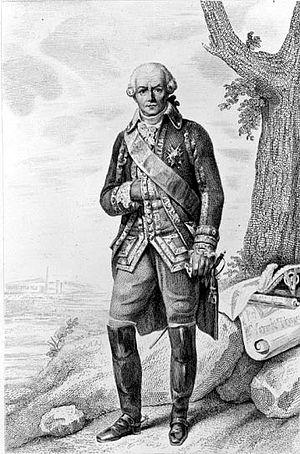
L'alliance franco-américaine fait référence à l'alliance de 1778 entre la France de Louis XVI et les États-Unis, pendant la guerre d'indépendance des États-Unis.